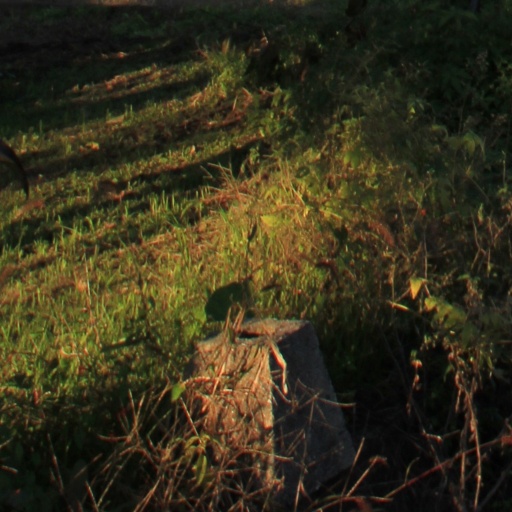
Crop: grape